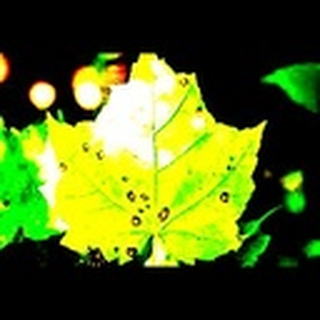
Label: cotton_target_spot